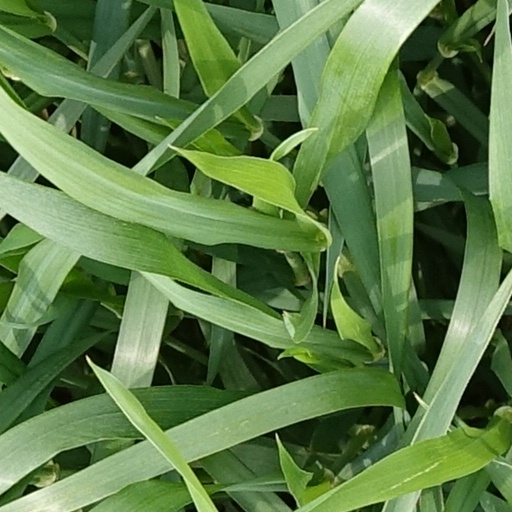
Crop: wheat